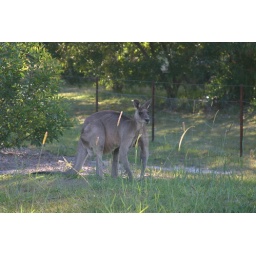
Big eastern grey kangaroo right near the back door at my parents' house at Weyba Downs on the Sunshine Coast.